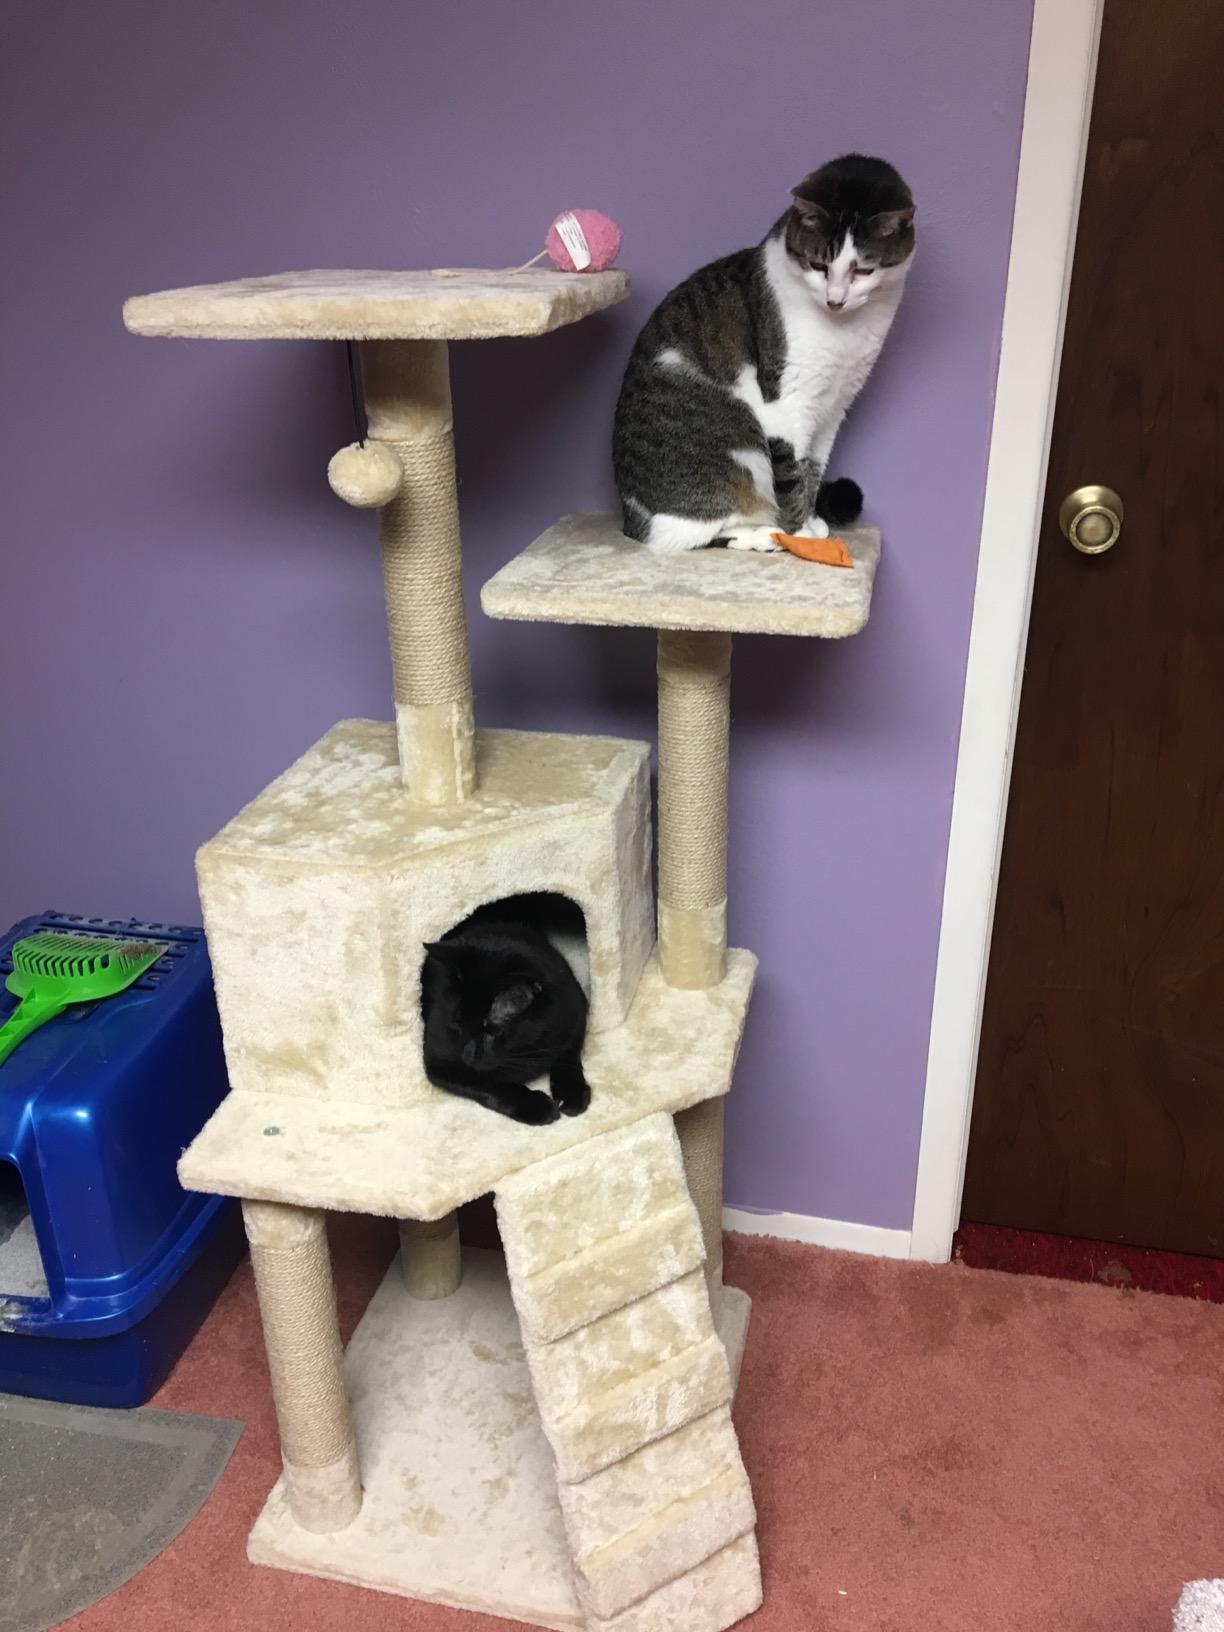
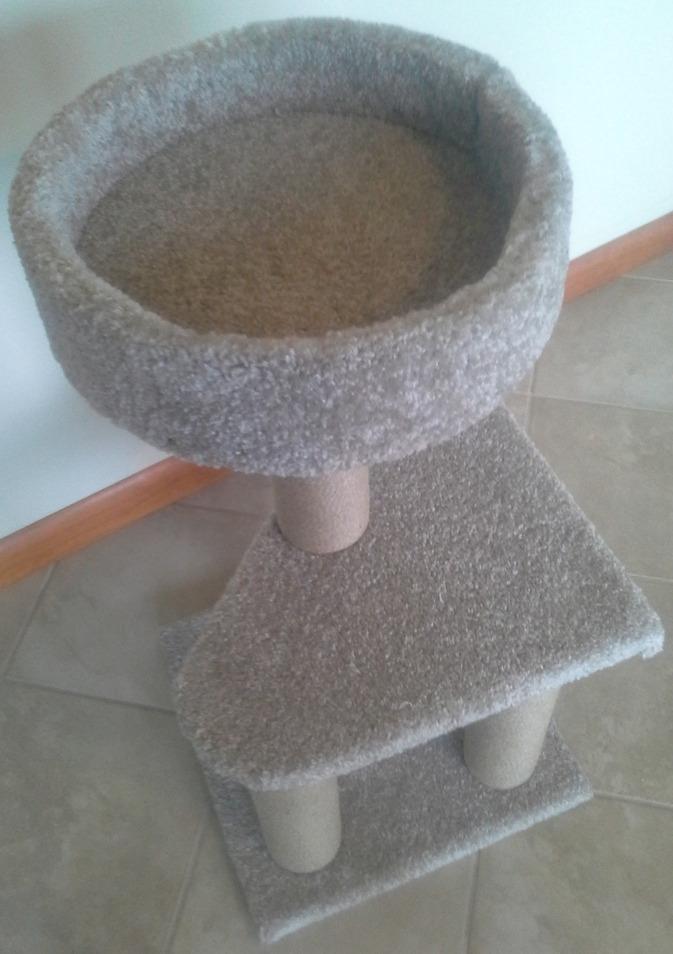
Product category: items_cat tree
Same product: no